Bradford Memorial Chapel

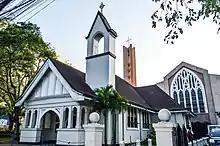
Matilda Bradford Memorial Chapel

Bradford Memorial Chapel, also known as Matilda Bradford Memorial Chapel, is a Protestant church located in Cebu City, Philippines. Built in 1913, it is the only Protestant church in Cebu declared as a national historical landmark by the National Historical Commission of the Philippines.